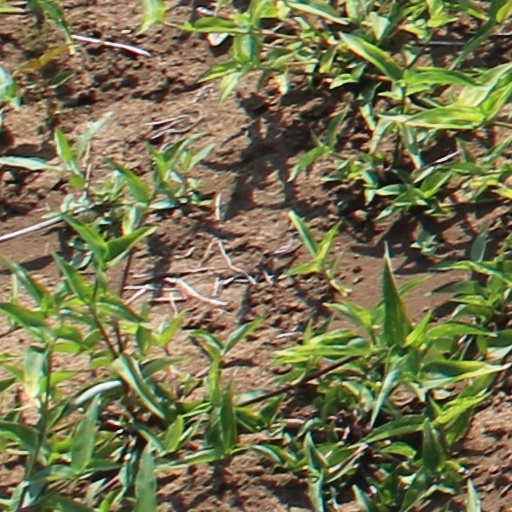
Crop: wheat